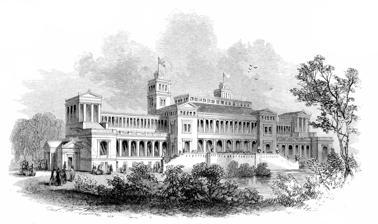
Building: Kroll Opera House
Country: Germany
Year built: 1851
Former opera house in Berlin, Germany 52°31′07″N 13°22′14″E / 52.51861°N 13.37056°E / 52.51861; 13.37056 Kroll Opera House Krolloper The Kroll Opera House, 1933 General information Status Demolished Location Königsplatz Town or city Berlin Country Germany Construction started April 1843 Completed 1844 Opened 15 February 1844 Closed 22 November 1943 Demolished 1951 Design and construction Architect(s) Friedrich Ludwig Persius The Kroll Opera House ( German : Krolloper, Kroll-Oper ) in Berlin , Germany, was in the Tiergarten district on the western edge of the Königsplatz square (today Platz der Republik ), facing the Reichstag building . It was built in 1844 as an entertainment venue for the restaurant owner Joseph Kroll, and redeveloped as an opera house in 1851. It also served as the assembly hall of the Reichstag from 1933 to 1942. Severely damaged by the bombing of Berlin in World War II and the Battle of Berlin , it was demolished in 1951. History 1842–1848: Early years The Kroll Opera House, about 1850 The Kroll story began in the Silesian capital Breslau , where the entrepreneur Joseph Kroll (1797–1848) had opened the "Kroll Winter Garden" in 1837. The Breslau authorities chose this reputable establishment to entertain the new Prussian King Frederick William IV when he visited the city in 1841. The King was impressed by the splendid, flower-decorated rooms and suggested that something similar should be initiated in Berlin to become the social hub for the nobility in the Prussian residence. 1879 map of the Königsplatz , Krolloper on the left, projected site of the new Reichstag on the right After a consultation with his garden director, Peter Joseph Lenné and other members of the government, the king presented an order from the cabinet dated 19 August 1842, which specified the building site on the west side of the parade ground in the Großer Tiergarten park, and laid out the conditions: Kroll was able to use the property without charge, but he would have to return the land and demolish any structures he had built if the project failed. The parade ground, which had stood since 1730, was outside of the city just to the north west of the Brandenburg Gate . It had long degenerated into a sandy field, and the Berliners therefore derisively called it the "Sahara". Every step on the sandy ground would kick up a cloud of dust on the square. When it rained, the soil would turn into a mass of dirty mud. Yet Kroll took solace in the fact that the greenery of the Tiergarten park lay just beyond the property. The plans for the new building came from the court architect Friedrich Ludwig Persius , which was a good indicator of the significance that the project had for Frederick William IV, co-working with Carl Ferdinand Langhans and Eduard Knoblauch . After a construction period of only ten months, Kroll's enterprise opened on 15 February 1844. Forty waiters were to serve up to five thousand guests in the three halls (the main hall, also referred to as the King's Hall, and two smaller halls), thirteen boxes for at least thirteen people each, and fourteen large rooms (for smaller parties). Sixty musicians provided entertainment. The "Tunnel" was a special attraction and praised as a novelty for Berlin – a hall where one could smoke! A technical innovation was the newly implemented gas lighting, which "consisted of 400 flames". During the first year Kroll had satisfactory results. The main attractions were the large exhibitions, concerts and balls, which took place around lavishly constructed stage sets, attracting even the "Waltz King" Johann Strauss Jr. and his orchestra, who guested at Kroll's in 1845. Yet despite its uniqueness in Germany, as noted by the critics, the enterprise became increasingly difficult to sustain. On 15 April 1848, on his deathbed, Kroll regretted that his King had once had breakfast with him." 1 1848–1894: Between success and bankruptcy Joseph Kroll's successor was his eldest daughter, Auguste. The "National People's Garden" was opened as soon as May 1848 as part of an expansion. Great attractions were offered first in the garden and later in the great hall, such as performances with wild animals by their tamers and an extensive trade fair in 1849. In 1850 Auguste Kroll established a permanent summer theatre with open-air performances of operas and other events. Here, among others, Auguste's protégé Albert Lortzing directed his operas Undine , Der Waffenschmied (The Armourer) and Zar und Zimmermann . Poster in celebration of the 25 years jubilee, 1869 The operation of the new Theatre and Opera Company was suddenly disrupted on 1 February 1851, when the curtains were accidentally set on fire while lamps were being lit. But Auguste Kroll didn't let that stop her; she encashed the fire insurance sum and on 24 February 1852, the theatre already reopened in a completely new building. About a year later, Auguste married her capellmeister, the Hungarian violinist, conductor and businessman Jakob Engel. They successfully expanded the "Kroll Opera Pool" and brought many new comic operas to the stage, but also enacted lengthy music dramas by Richard Wagner . But the couple could not prevent the business from closing its doors on 1 April 1855. Despite all efforts, the earnings were far beneath the costs of operation. One of the creditors, the entrepreneur Heinrich Bergmann, took over the insolvent operation and brought in well known musicians including Jacques Offenbach for one of his first guest appearances in Berlin. In 1862 however, "Kroll" was again forced into auction, which enabled Jakob Engel to buy it back. Although the company was still weighed down by debt, Engel was beaming with optimism, and attempted to bring the Berliners back into his establishment in droves with a diverse program – albeit only with moderate success. The situation worsened in 1869, when the implementation of economic freedom in Prussia led to a boom of newly established amusement parks all over Berlin. Engel's attempts to sell failed because of the Prussian tax authority and the heavy mortgage that weighed down the business. In addition, the former parade ground had been refurbished and named Königsplatz ("King's Square") by 18 December 1864, the gardens were redone, and later plans were made for a series of monuments to honour the Prussian victories from 1864-71. After the Franco-Prussian War the Victory Column was solemnly unveiled in the middle of the square on 2 September 1873, while at the same time a long discussion took place at the German Reichstag diet about whether to tear down the Kroll establishment and build a new parliamentary building in its place. Only in 1876 did these proposals, which were so detrimental to any future investments, get tossed out, so that Jakob Engel was able to proceed with the modernization and improvement of his establishment. In 1885 – the first time in Berlin – the old gas lighting was therefore replaced by the " Edison system" of electric lighting. Two years later, Engel was also able to secure a contract extension for another forty years, but he ran out of time to implement his plans. He died unexpectedly from a stroke on 28 June 1888. His son tried to continue his work, but the "lack of interest from the Berlin public" for the Kroll stage's artistic presentation forced him to sell in 1894." An 1893 account of attending an opera there written by American pianist Emily McKibbin: "Tuesday, June 27th, 1893...in the evening went to hear Marcelle Lembuch [or Lenebuch?] in Gounod's "Romeo & Juliet".  She sang most beautifully & though her voice is not loud or powerful it is so sweet & she has so much execution. Besides, she is a perfect actress & in the poison and death scene she is quite wonderful.  The whole opera was sung in Italian which was delightful, though the Germans cannot pronounce [it]. Kroll's theatre was dreadfully hot & we could not have stood it had it not been for the 15 min. pause between each of the acts in which we walked up & down outside in the charmingly illuminated gardens.  It was a very pretty sight." 1895–1931: State opera Shortly afterwards the building was acquired by the Prussian Königliche Schauspiele royal theatre company and Kroll's establishment was rebuilt as the Neues Königliches Operntheater , a second state opera house (the other being the Staatsoper Unter den Linden ). Works by young composers like Igor Stravinsky and Gustav Mahler were performed here, but also popular concerts given by Enrico Caruso and operettas like Die Fledermaus . As the decent opera house Unter den Linden did not match with Emperor Wilhelm 's attitudes, plans for a new luxuriant opera hall at the site of the Krolloper were developed and demolition had already started in 1914, when the outbreak of World War I halted construction work. Opera house in 1930 After the war the authorities of the Free State of Prussia were unable to finance the reconstruction, which was finally carried out by the Volksbühne theatre company according to the plans of a Volksoper ("People's Opera") designed by Oskar Kaufmann . Nevertheless it appeared that the Volksbühne company also had overextended itself and the completion of the refurbishment had to be secured by public funds. On 1 January 1924 the building was re-opened again as the Oper am Königsplatz , the second home of the Berlin State Opera, with Erich Kleiber conducting Wagner's Die Meistersinger von Nürnberg . With the square, the house was renamed Staatsoper am Platz der Republik in 1926. To Berliners it remained known as the Krolloper. In 1927 the Kroll Opera was again detached from the Staatsoper Unter den Linden as a separate opera company with Otto Klemperer as its resident conductor, re-opened on 19 November with Beethoven's Fidelio . During Klemperer's term the house saw world premières as Hindemith's Neues vom Tage in 1929 and Schönberg's Begleitungsmusik zu einer Lichtspielscene in 1930. He worked with renowned conductors like Alexander von Zemlinsky and directors like Gustaf Gründgens , as well as Caspar Neher , László Moholy-Nagy , Teo Otto , Oskar Schlemmer and Giorgio de Chirico as stage designers. The entire singing cast was placed in the hands of the singing pedagogue, Professor Frederick Husler . In an interview on German radio Husler talks about the special atmosphere which existed at the opera house during this period. He mentions some of the singers who were engaged at the time: "Jarmilla Novotna, who later went to New York to the Metropolitan Opera. Or Kaethe Haidersbach. She became very famous as Evchen in "Meistersinger" in Bayreuth. Or Maria Schult-Stormburg and Moie Vorbach, two very distinct personalities. They went to the other house Unter den Linden later. And a very impressive personality: Iso Golland, the Russian. He returned to Russia and has become a highly respected pedagogue." He describes the generosity which existed among the singers: "Their comradeship was extraordinary. No intrigues would arise. I remember that before rehearsals for a performance of " Die Verkaufte Braut " three "Brides" were sitting in my room. Novotna, Haidersbach and Zaezilie Reich. I remember them discussing, absolutely unselfishly, who of them should sing. Haidersbach said Novotna was the original Czech. Novotna said that Haidersbach had the more suitable lyric voice, whereas she herself was a coloratura soprano. And Reich then put forward an argument (and against herself) the benefit of the whole group. Where could you find such a thing?" Klemperer's performances and their modern mise-en-scène were ahead of their time and raised the opposition by conservative circles. In the highly charged political atmosphere during the late days of the Weimar Republic , public pressure made the general administrator of the Prussian state theatres Heinz Tietjen realize that the administration could not afford the funding of three opera houses in Berlin. Despite Klemperer's protests, the Krolloper was finally closed on 3 July 1931 with the last performance of Mozart's The Marriage of Figaro . 1933–1951: Seat of the Reichstag and destruction The building stood empty for nearly two years, until the Reichstag fire on 27 February 1933 severely damaged the Reichstag building opposite it. After the German federal election on 5 March 1933 , the Krolloper became the seat of the Reichstag. It was chosen both because of its convenient location and for its seating capacity. On 23 March 1933, the majority of the Reichstag delegates in the Kroll Opera House disempowered themselves passing the Enabling Act that gave Adolf Hitler virtually unlimited authority. At this time the elected MPs of the Communist Party and several Social Democrats were already in hiding or arrested. After the election on 12 November 1933 the National Socialists and their nonparty satellites occupied all seats. Hitler declares war on the United States in front of the Reichstag delegates on 11 December 1941 The main hall of the Krolloper was used for sittings of the Reichstag from 1933 to 1942. It was here on 30 January 1939, the sixth anniversary of the Machtergreifung (the appointment of Hitler as Reichskanzler ), that Hitler warned: "If international finance Jewry in and outside Europe should again succeed in plunging the nations into a world war, then the result will not be the Bolshevization of the earth, and thus the victory of Jewry, but the annihilation of the Jewish race in Europe." Ruins of the Kroll Opera with an 88 mm Flak gun in the foreground, May 1945 The grandiose plans of Welthauptstadt Germania , prepared by Albert Speer for Hitler, included the demolition of the Kroll Opera House and its replacement by a sumptuous "Führer's Palace", which would have stood on the western side of a "Großer Platz" with an area of around 350,000 m 2 (3,800,000 sq ft). The outbreak of war and Germany's eventual defeat prevented any of this from being implemented. The last session of the Reichstag was held in the Kroll Opera House on 26 April 1942, passing a decree proclaiming Hitler "Supreme Judge of the German People", allowing him to override the judiciary and administration in all matters. In 1942, the building once again was the site of several performances of the Berlin State Opera, after the Staatsoper Unter den Linden was destroyed in an air raid. The Krolloper itself was devastated by aa RAF Bomber Command attack on 22 November 1943. It was further damaged in the last days of World War II in Europe when forces of the Red Army stormed the Reichstag ruin. In mid-1945, a restaurant re-opened in the gardens of Kroll's establishment, keeping up business even after the remains of the building were demolished in 1951. The Kroll-Garten inn closed in 1956, and the last site was entirely cleared in 1957. Today the site serves as a large lawn south of the Bundeskanzleramt , and has been marked with a memorial plaque since 2007. References Wikimedia Commons has media related to Krolloper .